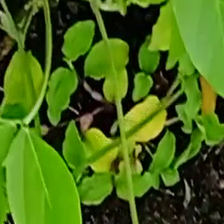
Weed species: Kena_(Commplina_benghalensio)